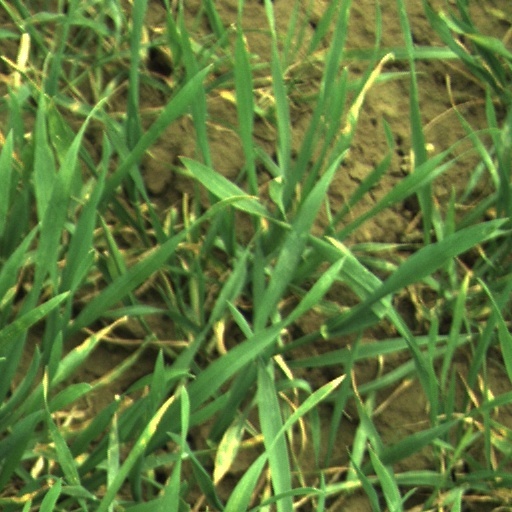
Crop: wheat